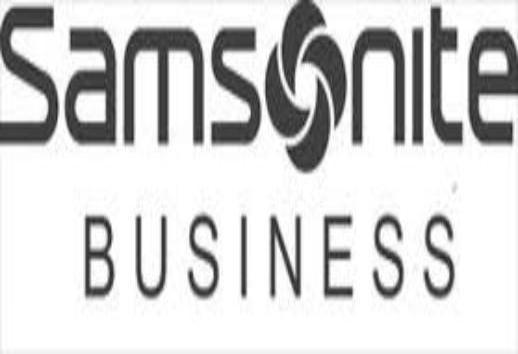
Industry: Clothes